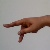
The image shows a hand gesture representing the letter 'P' in Indian Sign Language.